HD 106906 b

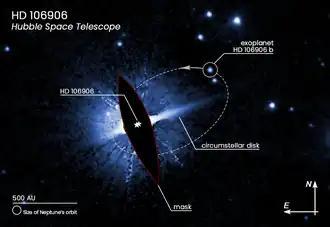
A possible orbit of the 11 exoplanet HD 106906 b

The measurements obtained thus far are not adequate to evaluate its orbital properties. If its eccentricity is large enough, it might approach the outer edge of the primary's debris disk closely enough to interact with it at periastron. In such a case, the outer extent of the debris disk would be truncated at the inner edge of Hill sphere at periastron.